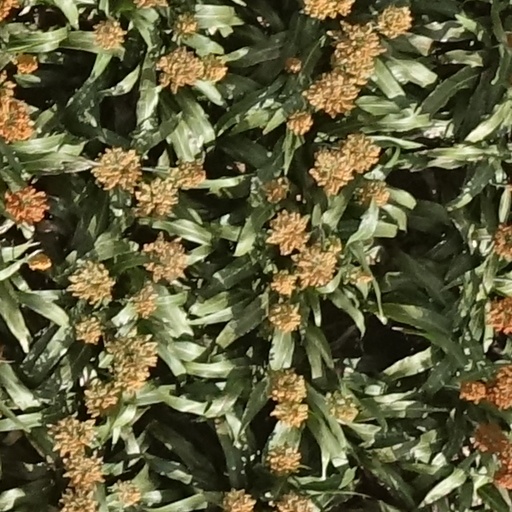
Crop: sorghum